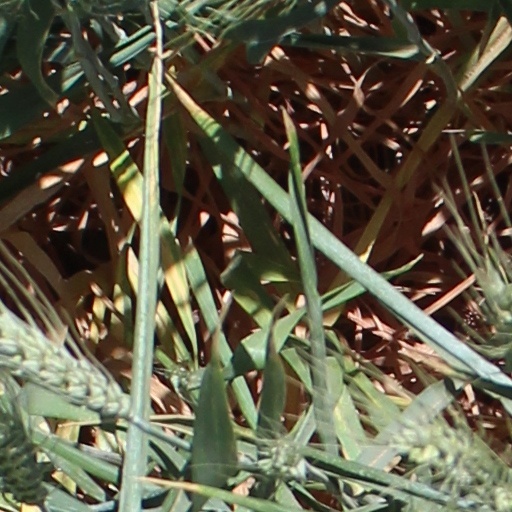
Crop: wheat